Starved Rock State Park

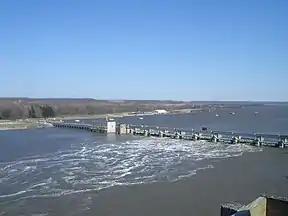
Starved Rock Lock and Dam facility viewed from The Rock.

From December through February bald eagles can be viewed at the park, either fishing below the Starved Rock Dam, where turbulent waters stay unfrozen during the cold winter months or roosting on the Leopold or Plum Island. The Starved Rock State Park Visitor Center loans out binoculars to aspiring birders in exchange for the birder's driver's license. During the winter, sports such as ice skating, tobogganing, cross-country skiing and sledding are allowed in parts of the park. Snowmobiling is not allowed at Starved Rock State Park. Waterfalls become constantly changing ice falls during the winter as well. 14 of 18 waterfalls transform into scenic ice falls, with those at LaSalle, French, St. Louis, Tonty, Wildcat, Hennepin, Ottawa and Kaskaskia Canyons being especially scenic. Ice climbing is another winter activity allowed in select canyons.